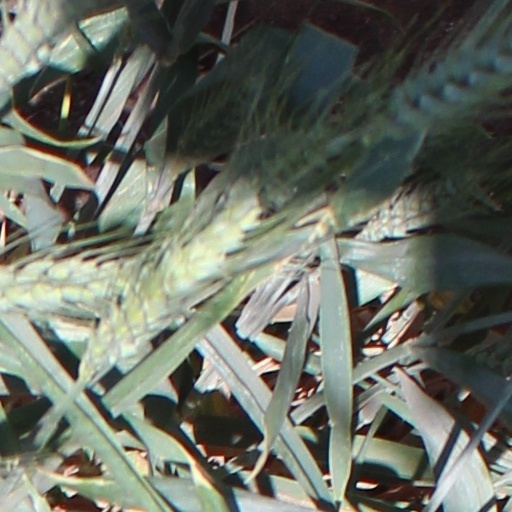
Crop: wheat